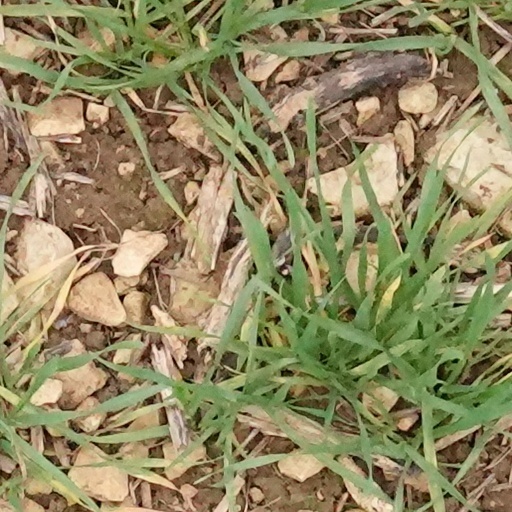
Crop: wheat